2008 Queensland storms

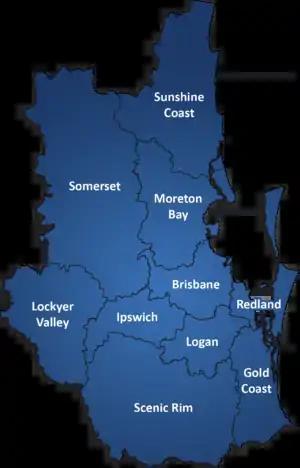
Map of south-east Queensland

The 2008 Queensland storms were a series of three thunderstorms that struck South East Queensland, Australia. The first storm hit on 16 November 2008 and was followed by two further storms on 19 and 20 November. The storms resulted in 2 fatalities.